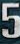
Number: 5